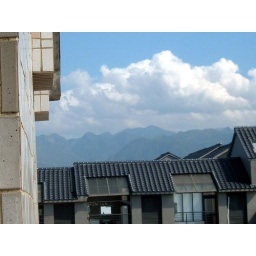
I took these nice mountain pictures from the upstairs balcony in our apartment